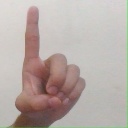
अक्षर: ड